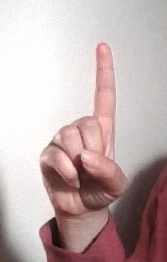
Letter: bb